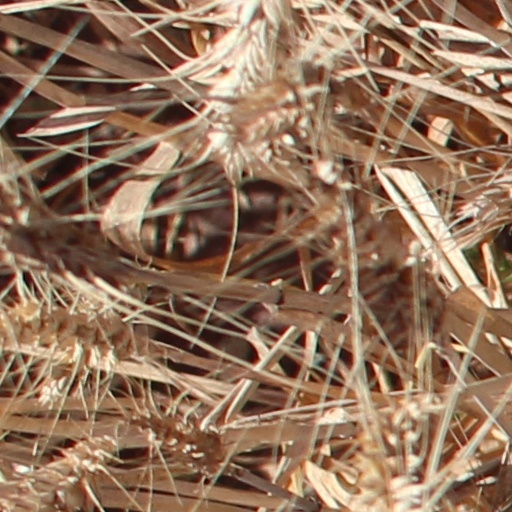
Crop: wheat